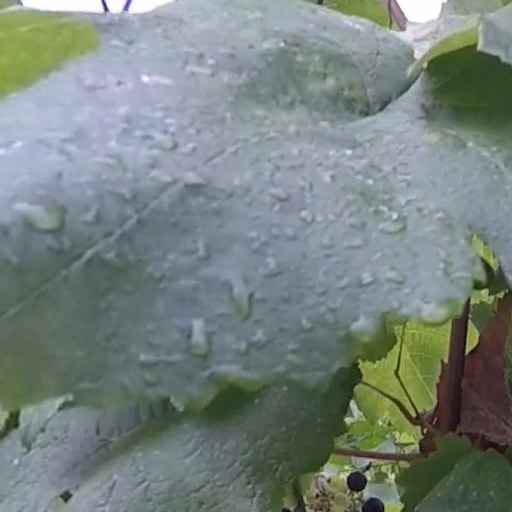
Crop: grape